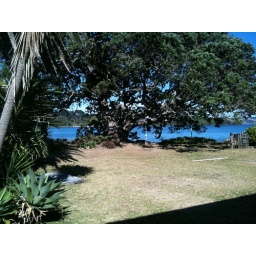
At the beach house in Tapuaetahi Beach, Northland.